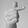
ASL letter: T